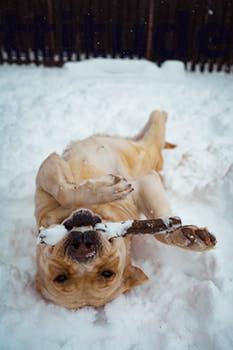
Label: Watermark